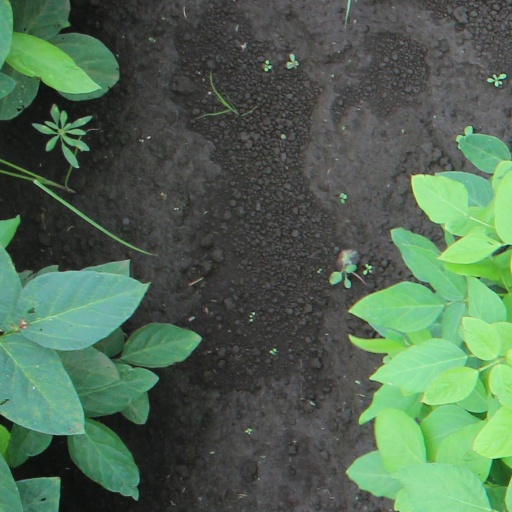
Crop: soybean